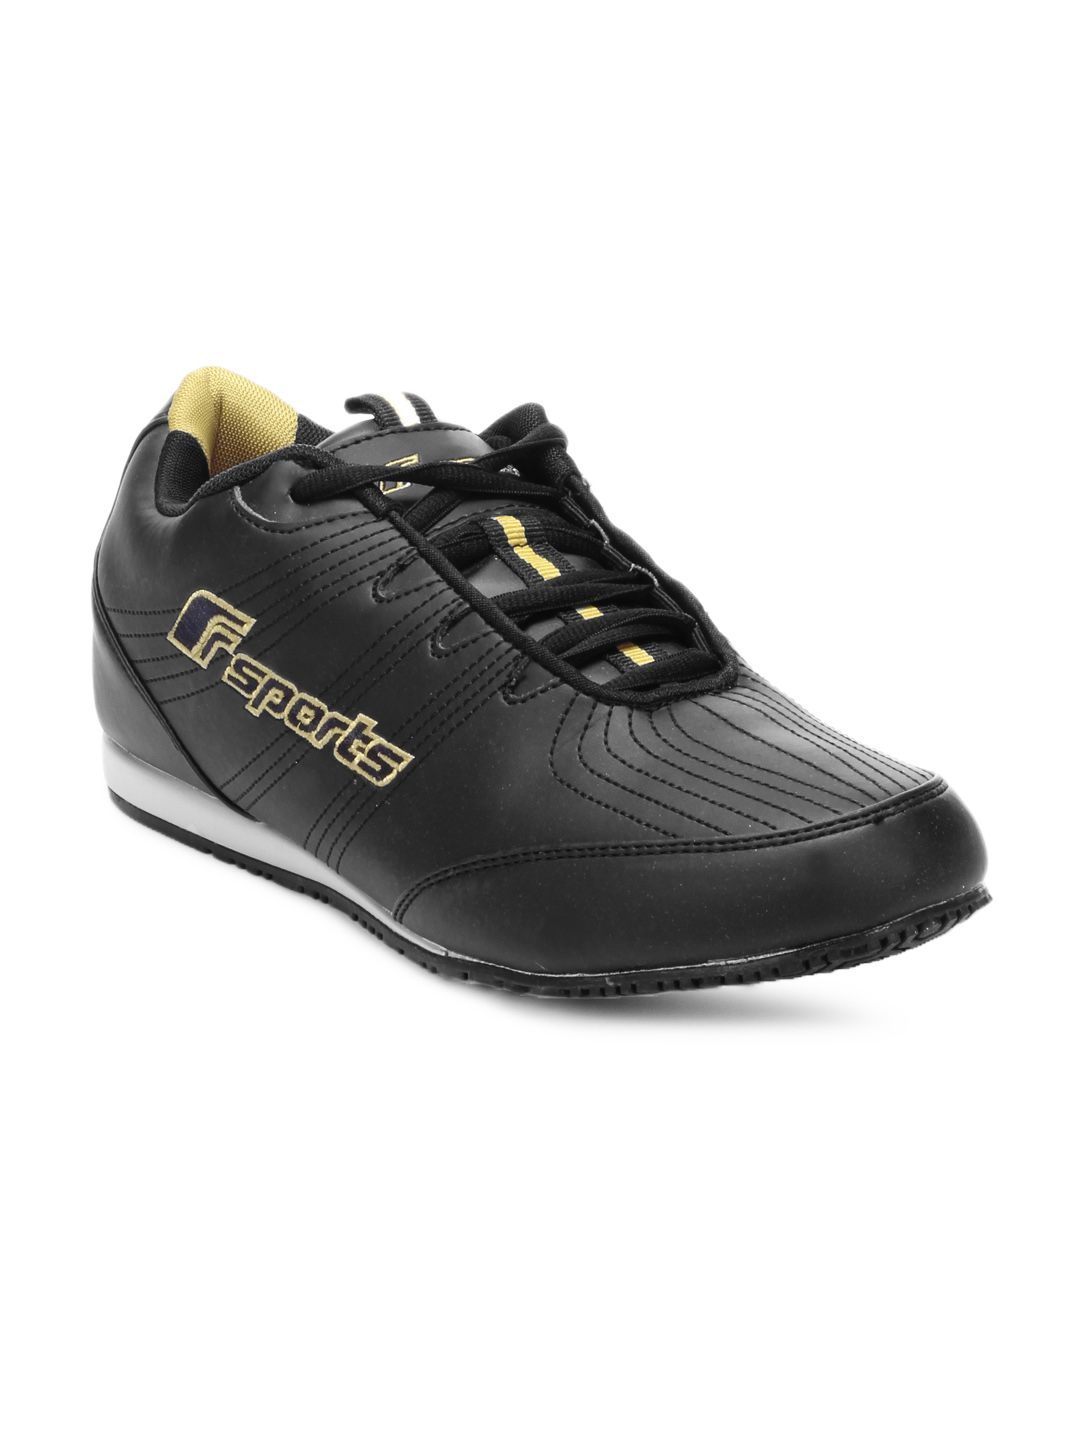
F Sports Men Black Falcon Shoes
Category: Footwear / Shoes / Casual Shoes
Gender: Men
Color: Black
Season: Fall 2012
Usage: Casual